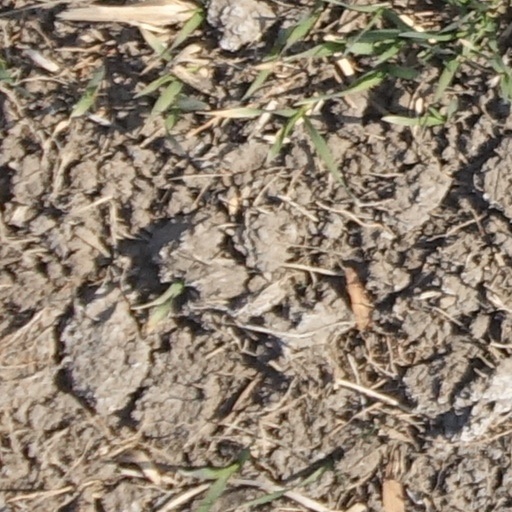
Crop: wheat